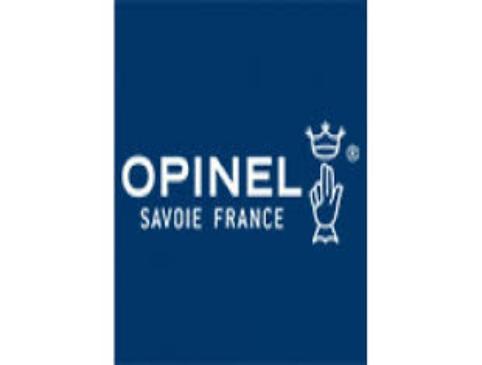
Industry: Necessities